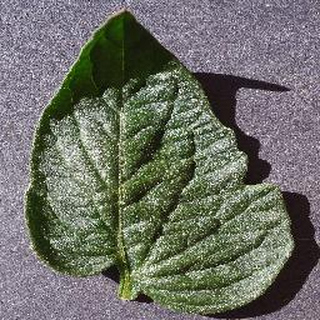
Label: healthy_tomato